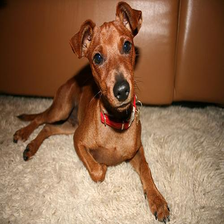
Species: dog
Breed: miniature pinscher